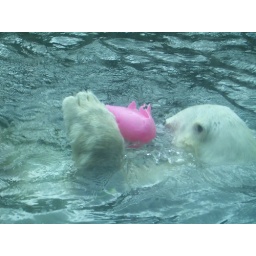
Polar bear in water